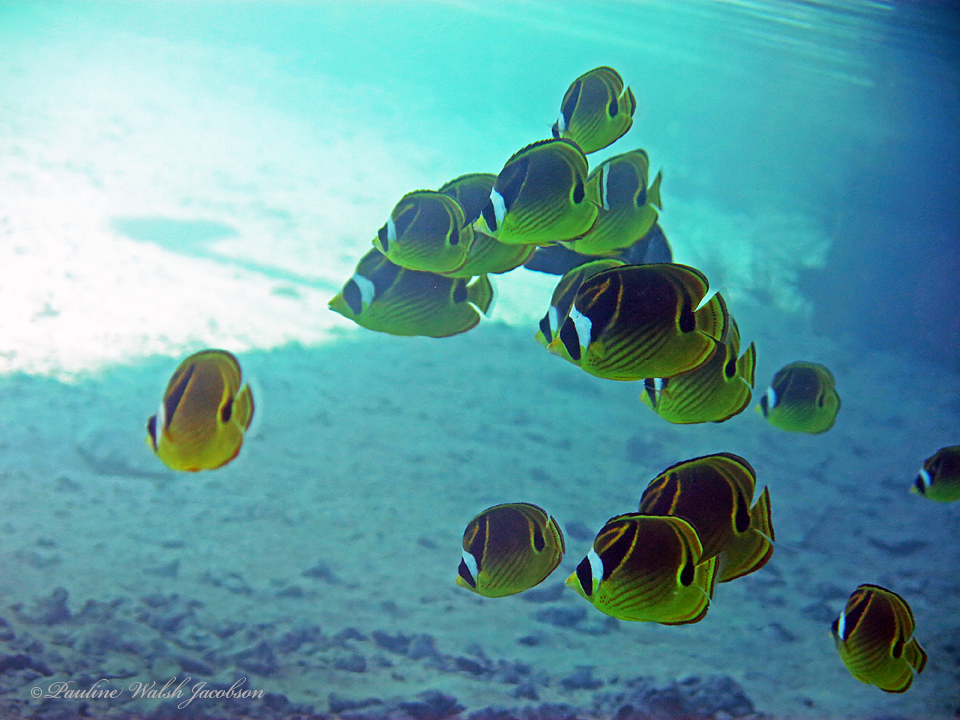
Chaetodon lunula (Raccoon Butterflyfish)